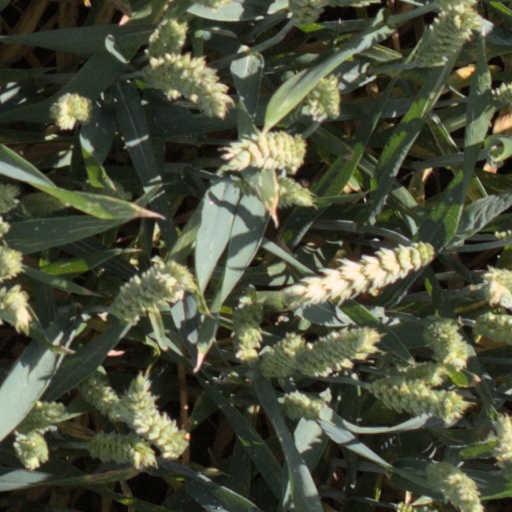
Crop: wheat